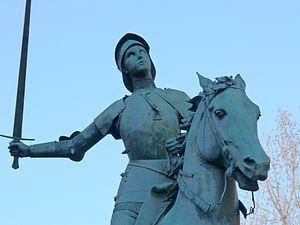
Statue équestre de Jeanne d'Arc (érigée en 1896), par Paul Dubois (1829-1905) sur la place Saint-Augustin à Paris (8e arrond.) - Vue rapprochée (des statues similaires existent à Reims, Strasbourg et Washington).
La statue de Jeanne d'Arc est une œuvre du sculpteur français Paul Dubois. Il s'agit d'une statue équestre en bronze de Jeanne d'Arc présentée au salon des artistes français en 1895.